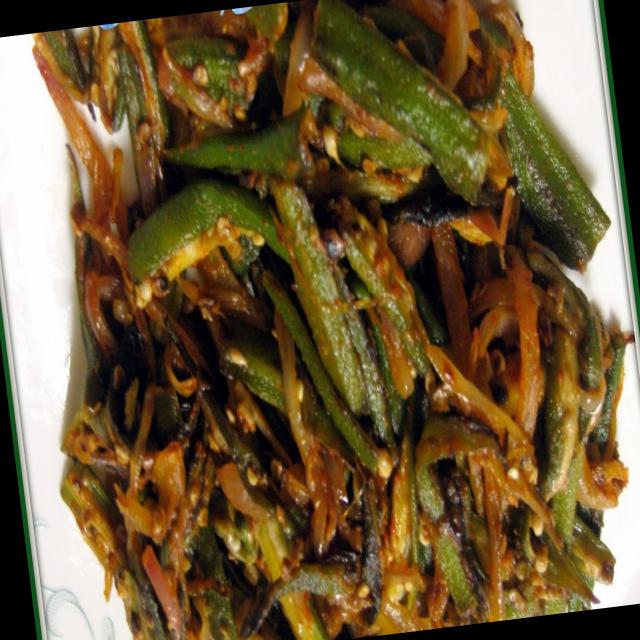
Dish: bhindi_masala